Robert Wyvil

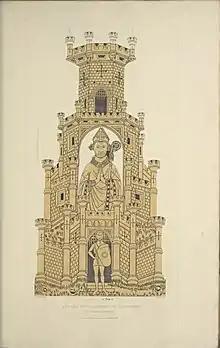
Memorial brass to Robert Wyvill in the cathedral

Wyvil was keeper of the Privy Seal of Edward, duke of Aquitaine in 1326 when he was named on 26 October Lord Privy Seal, which office he held until the early part of 1327.